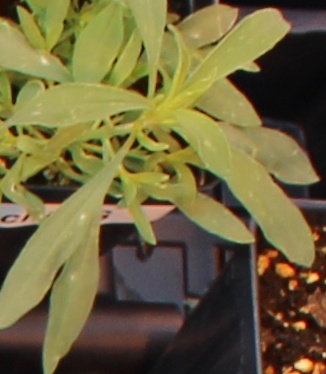
Label: Kochia